Anoplotherium

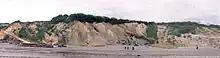
A panorama of the Headon Hill Formation in the Isle of Wight, from which Anoplotherium material has been collected. The stratigraphy of it and the Bouldnor Formation led to better understandings of faunal chronologies from the Late Eocene up to the Grande Coupure.

The Grande Coupure event during the latest Eocene to earliest Oligocene (MP20-MP21) is one of the largest and most abrupt faunal turnovers in the Cenozoic of Western Europe and coincident with climate forcing events of cooler and more seasonal climates. The event led to the extinction of 60% of western European mammalian lineages, which were subsequently replaced by Asian immigrants. The Grande Coupure is often dated directly to the Eocene-Oligocene boundary at 33.9 Ma, although some estimate that the event began slightly later, at 33.6–33.4 mya. The event occurred during or after the Eocene-Oligocene transition, an abrupt shift from a hot greenhouse world that characterised much of the Palaeogene to a coolhouse/icehouse world from the Early Oligocene onwards. The massive drop in temperatures results from the first major expansion of the Antarctic ice sheets that caused drastic pCO decreases and an estimated drop of ~ in sea level.